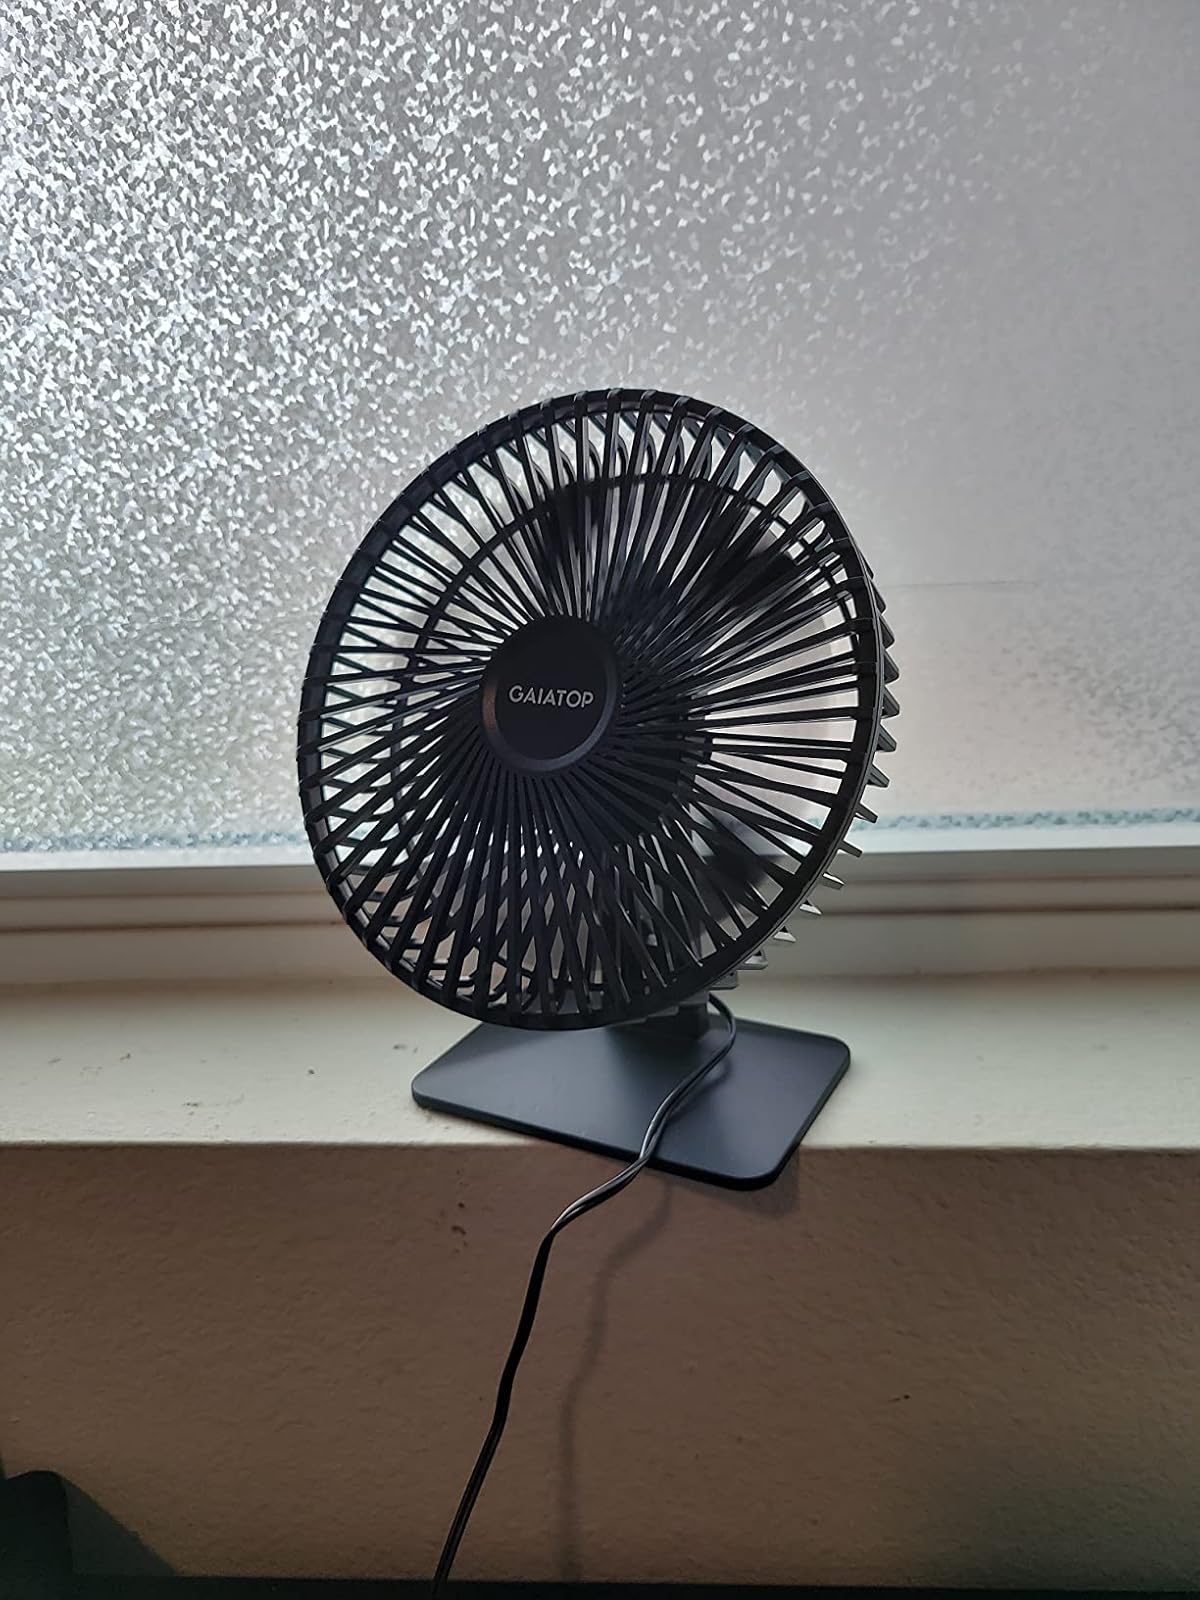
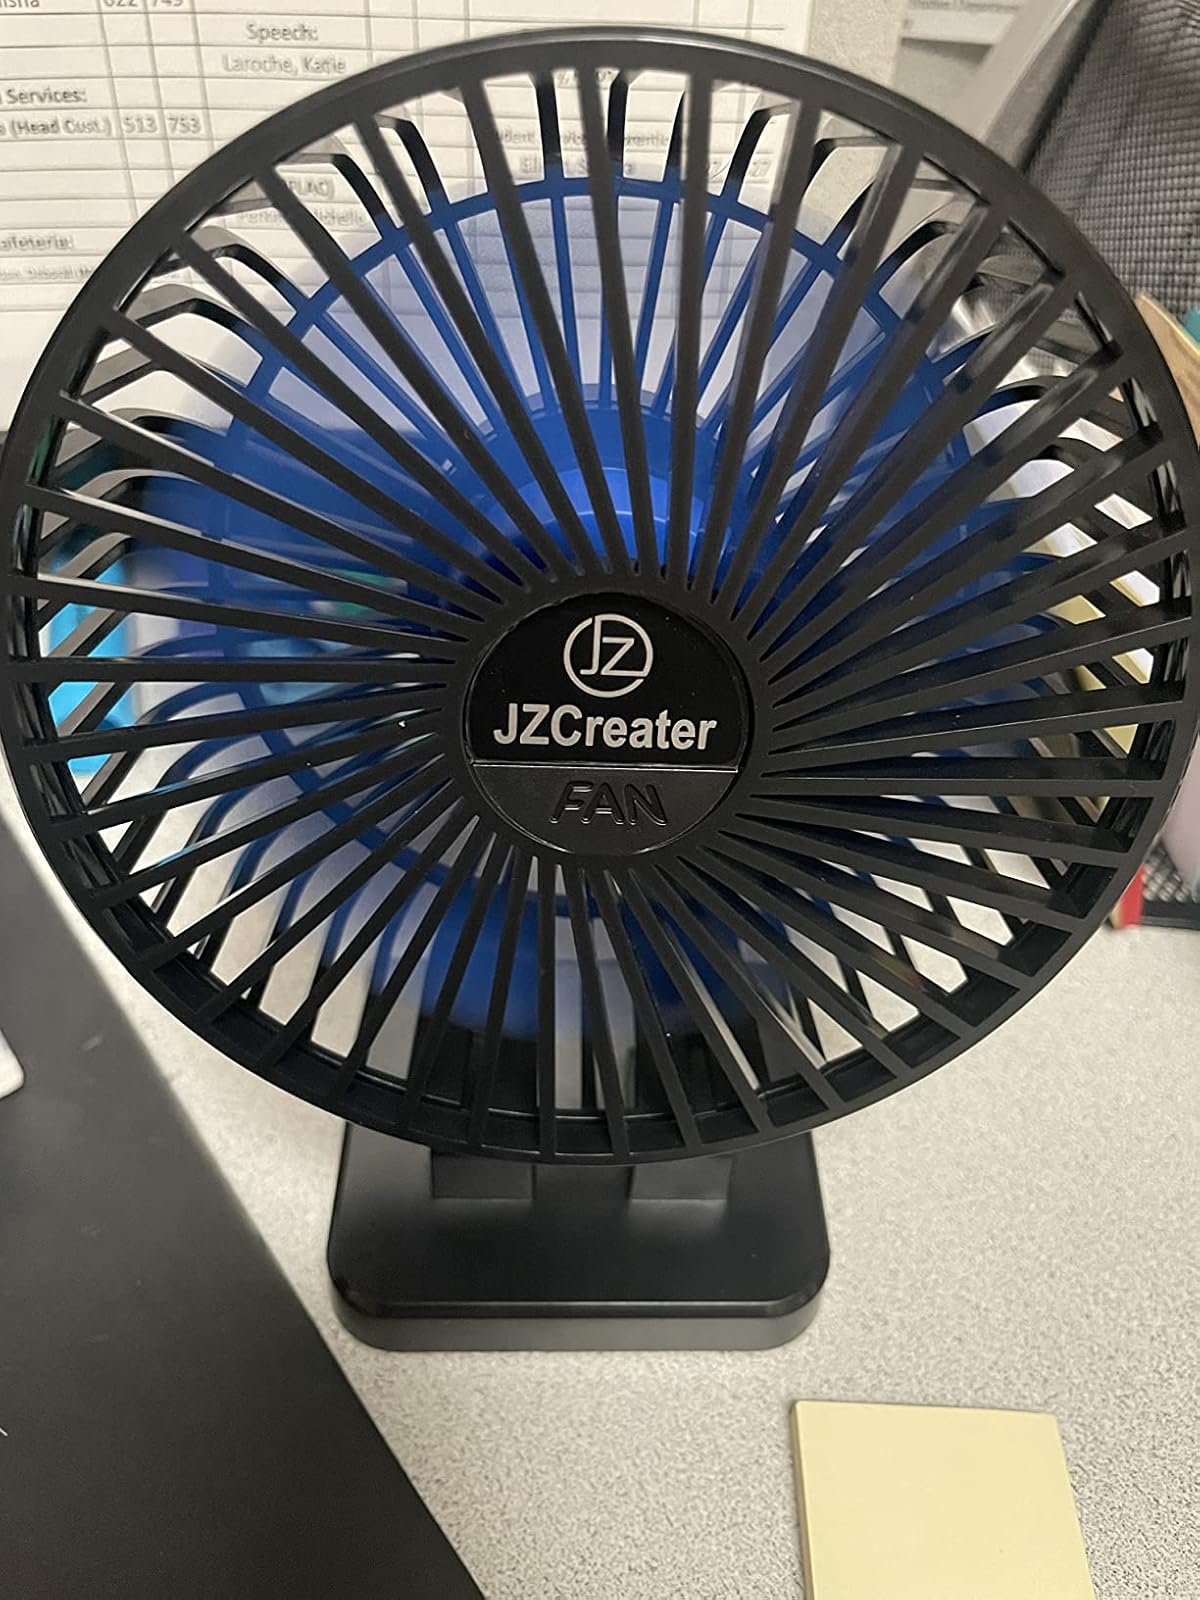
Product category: fan
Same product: no